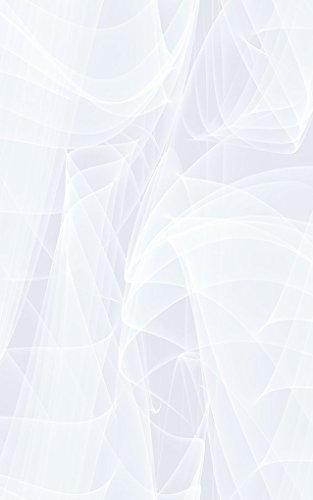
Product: DC Fix 334-0025 Phantom Premium Window Film
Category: Home & Kitchen | Home Décor | Window Treatments | Window Stickers & Films | Window Films
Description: Great for shower doors, windows, and cabinets.
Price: $13.75